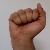
The image shows a hand gesture representing the letter 'A' in Indian Sign Language.